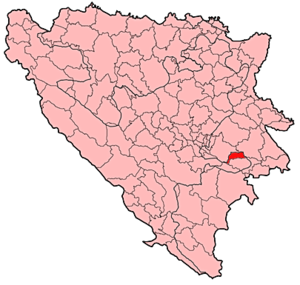
Pale-Prača est une municipalité de Bosnie-Herzégovine située dans le canton du Podrinje bosnien et dans la Fédération de Bosnie-et-Herzégovine. Selon les premiers résultats du recensement bosnien de 2013, elle compte 1 043 habitants.